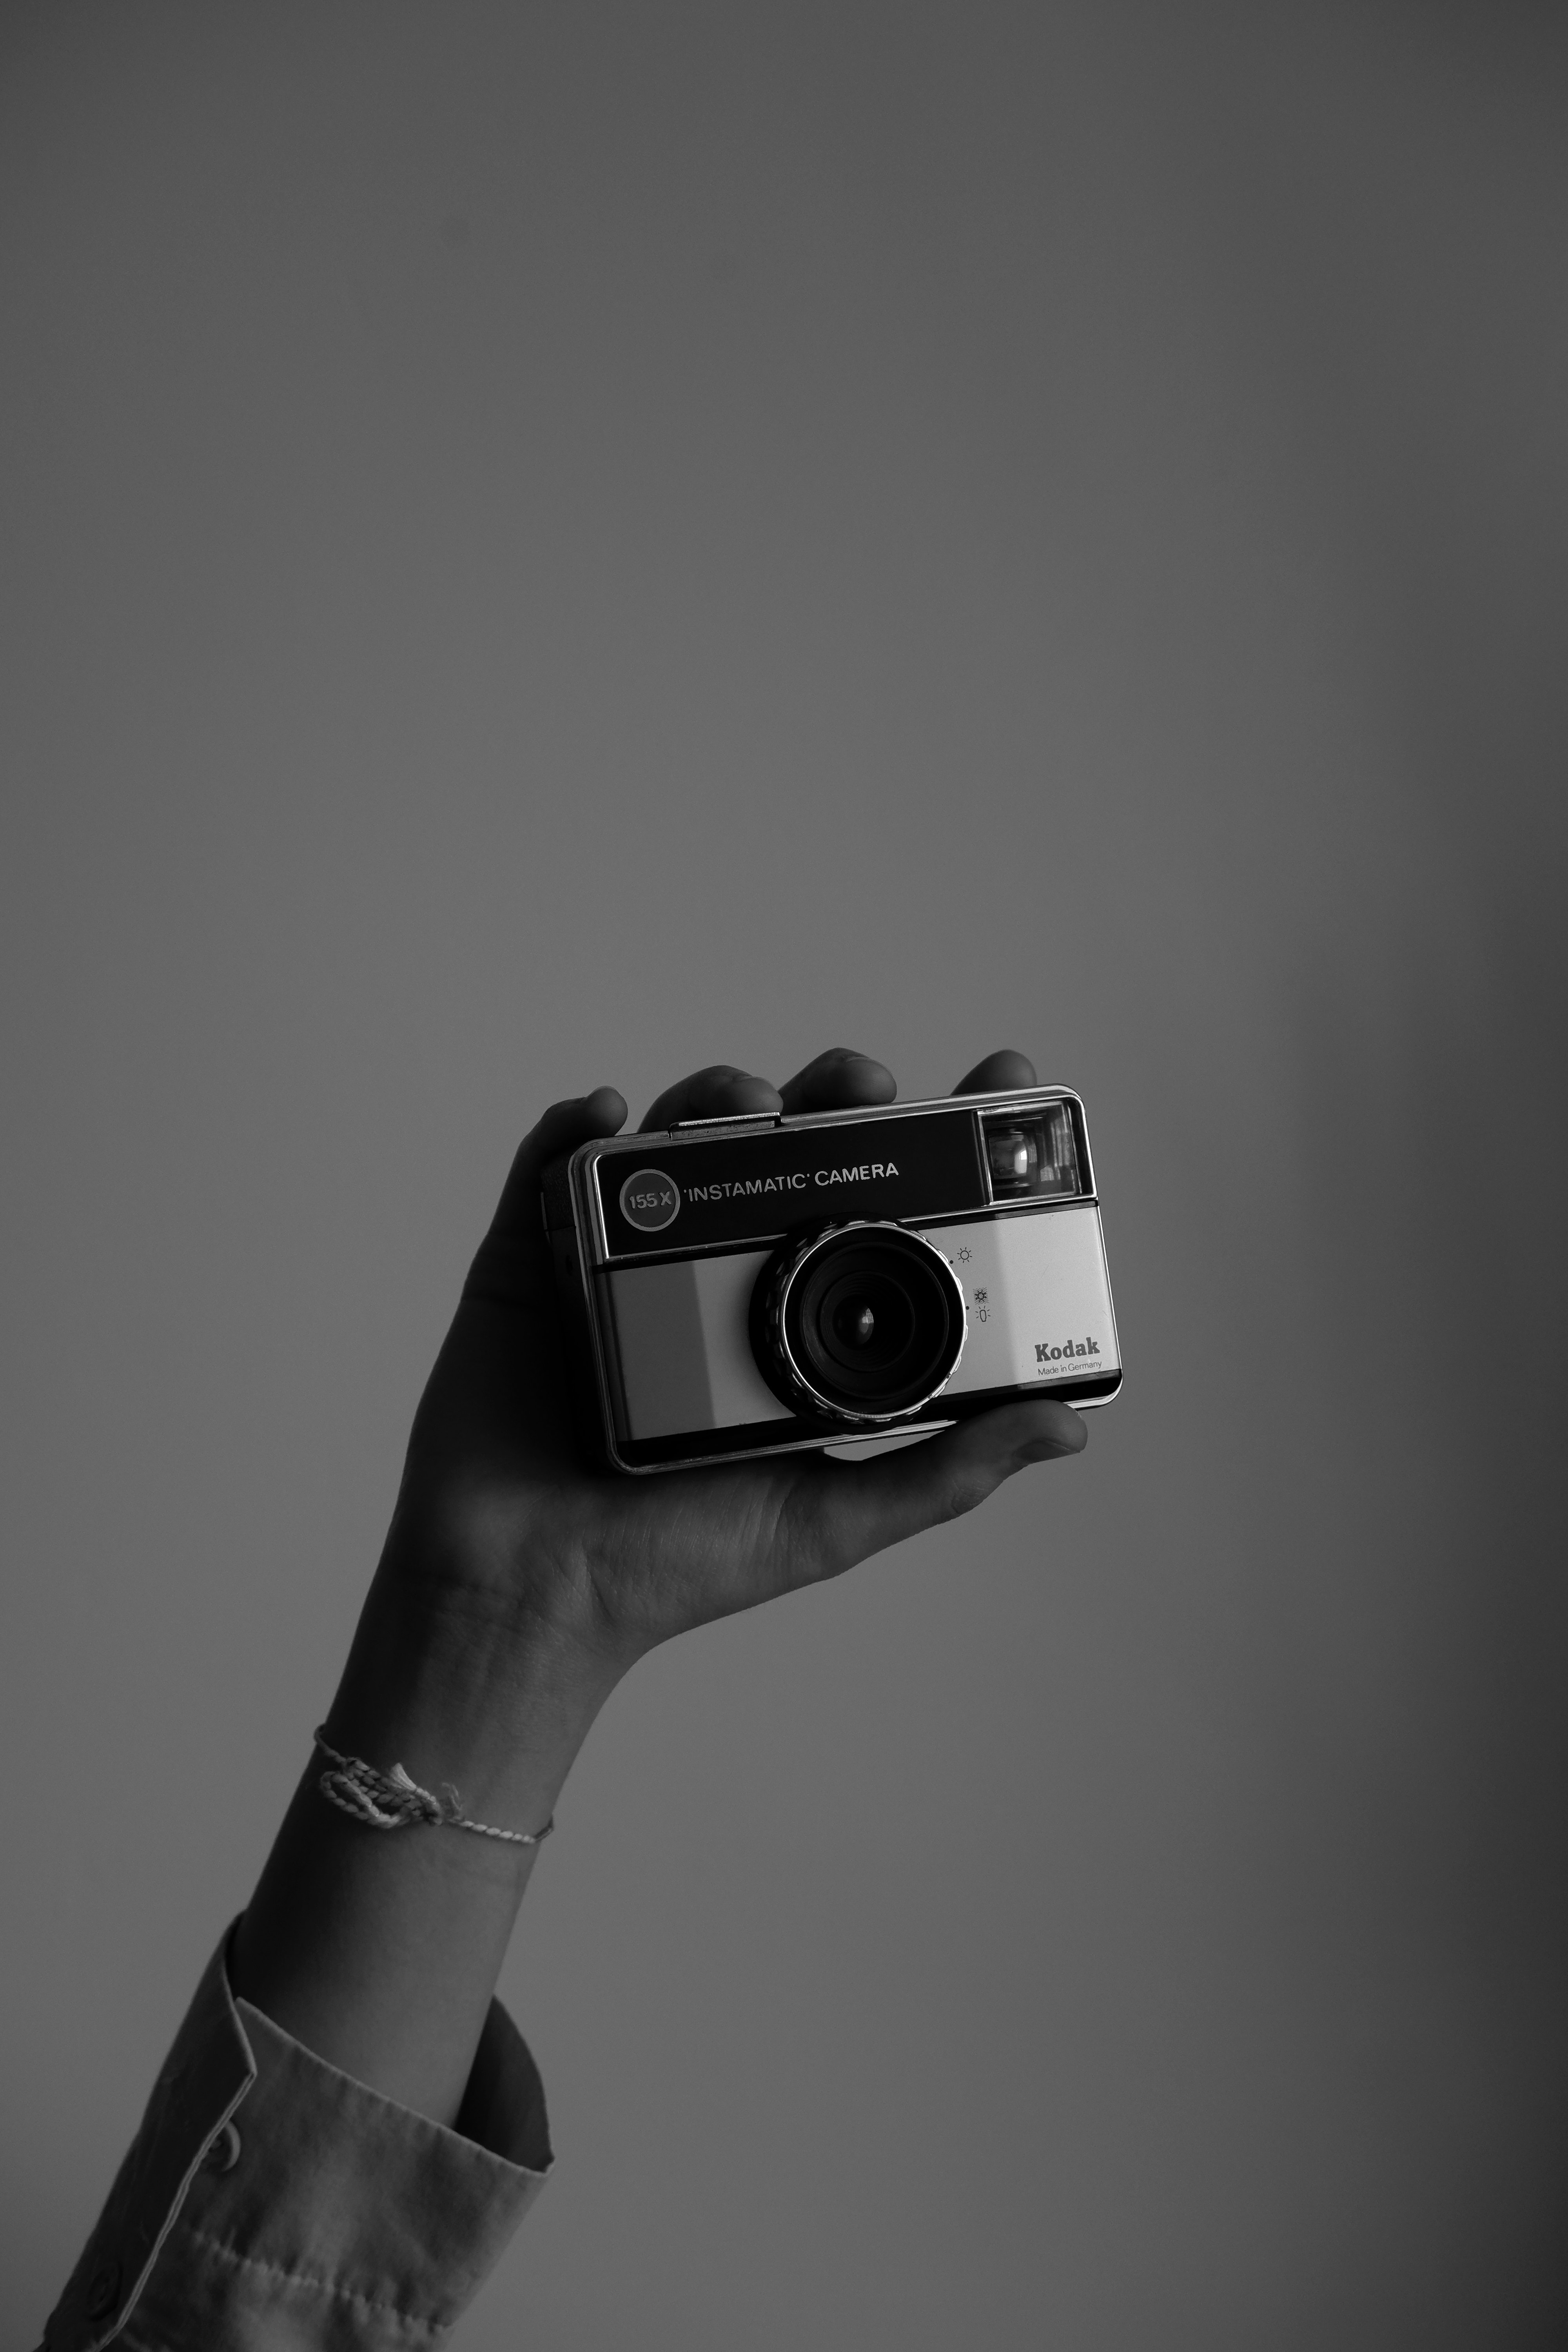
carema, hand, arm, camera, digital camera, camera lens, camera accessory, flash photography, Point and shoot camera, reflex camera, single lens reflex camera, cameras optics, gesture, lens, finger, audio equipment, film camera, photographer, art, elbow, mirrorless interchangeable lens camera, gadget, wrist, nail, monochrome photography, font, eyewear, metal, macro photography, monochrome, fashion accessory, jewellery, still life photography, illustration, darkness, entertainment, bracelet, portrait photography